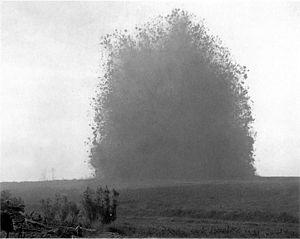
Beaumont-Hamel est une commune française située dans le département de la Somme en région Hauts-de-France.
L'ammonal est un explosif utilisé à partir de la Première Guerre mondiale. Il est composé d'un mélange de nitrate d'ammonium, de trinitrotoluène et d'aluminium en poudre dans les proportions d'environ 22/67/11.
Le premier conflit mondial voit, avec la stabilisation des fronts et la guerre des tranchées, apparaître ou, plutôt, ré-apparaître la guerre souterraine par creusement de galeries souterraines pour faire exploser des mines sous les positions adverses.